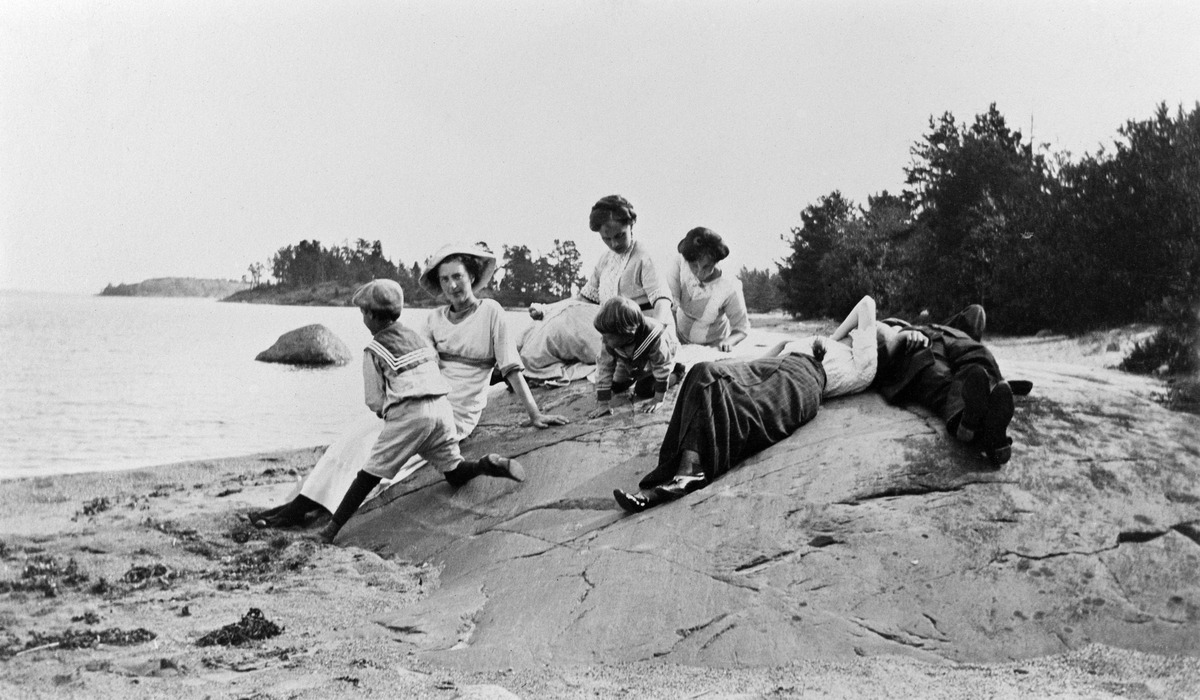
Vuosaari, Kallvik
sisällön kuvaus: Vuosaari, Kallvik. Kesänviettäjiä rannalla. Vas. Frank Greuling, Maud Greuling, Anna Edelman, Olav Karsten, Wally Karsten. Tod.näk. tontin Klytan (myöh. Solros) rantaa. mustavalkoinen
Kuvaaja: Elmgren, Greta, valokuvaaja
Ajankohta: kuvausaika 1912 n
Paikka: Suomi, Uusimaa, Helsinki, Kallahti Helsinki, Lähdeniemi
Aiheet: vaatteet, miesten puvut, naisten puvut, rannat, lapset